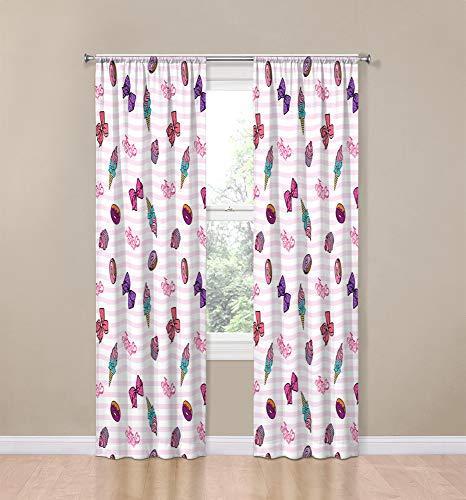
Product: Jay Franco Nickelodeon JoJo Siwa Sweet Life Curtain/Drapes
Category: Home & Kitchen | Home Décor | Kids' Room Décor | Window Treatments | Curtain Panels
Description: SHOP THE JOJO SIWA COLLECTION - Complete your bedroom with our other Nickelodeon Jojo Siwa products - Coordinating bedding and accessories available sold separately.
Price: $19.99
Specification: ProductDimensions:84x42x0.2inches|ItemWeight:1.14pounds|ShippingWeight:1.14pounds(Viewshippingratesandpolicies)|Manufacturer:JayFranco&Sons,Inc.|ASIN:B07RQW4F5T|Itemmodelnumber:JF40237EPCD